1976 Michigan Wolverines football team

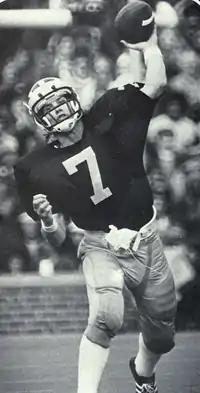
Rick Leach

Michigan opened the season on September 11, 1976, with a 40–27 victory over Wisconsin. Michigan scored two points on a safety on the second play from scrimmage as Wisconsin running back Mike Morgan fumbled the handoff on a reverse play and the ball rolled out of the end zone. Harlan Huckleby then extended the lead to 9-0 with a 56-yard touchdown run on Michigan's third play from scrimmage. Michigan led the game 23–0 at the end of the first quarter and held on for a 40–27 win.